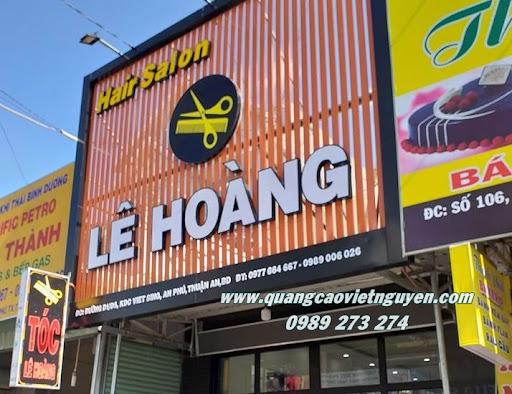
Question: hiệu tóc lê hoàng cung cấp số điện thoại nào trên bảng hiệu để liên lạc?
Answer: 0977664667 và 0989006026